Hussam bin Saud Al Saud

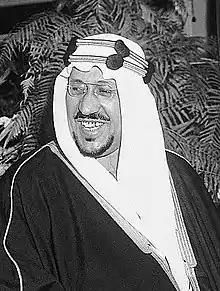
King Saud, father of Prince Hussam

Prince Hussam was born on 23 May 1960. He is the fifty-second son of King Saud, and his mother is Noura bint Abdullah Al Damer.